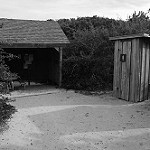
Label: B & W